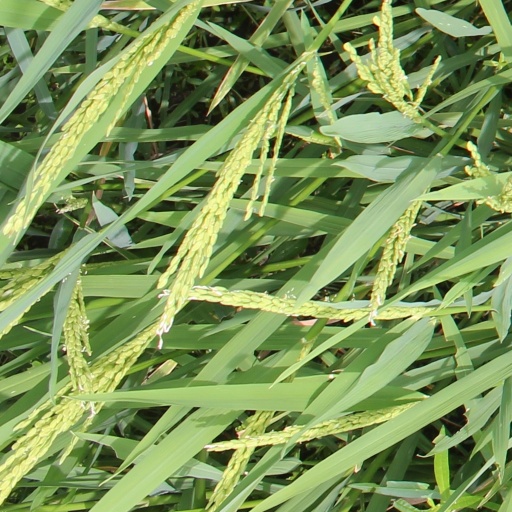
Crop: rice